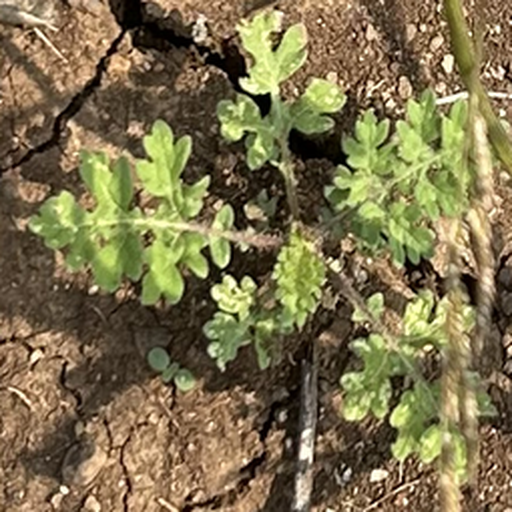
Weed species: Gajar_gavat_(Parthenium hysterophorus)